Knox-Metropolitan United Church (Regina, Saskatchewan)

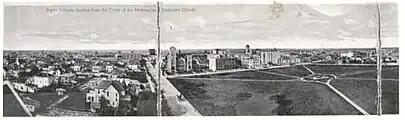
The City ca. 1913-1914 as seen from the top of the Metropolitan Methodist Church. Knox Presbyterian is in the centre of the photograph, across Victoria Park, still lacking trees or substantial vegetation.

Both were square rather than long and relatively narrow like Roman Catholic and Anglican churches, and both Knox's daughter congregation, St. Andrew's, and First Presbyterian on Albert Street, formed by a substantial and large minority of Knox's congregation who preferred not to be United Church.